Eskilstunakista

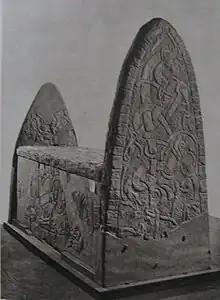
Eskilstunakista. This coffin, dated to the later half of the 11'th century, executed by the stonemason Näsbjörn and the runestone carver Tove, is the source of the coffins' names. This coffin which was found in 1912 in Eskilstuna is today in the Swedish History Museum.

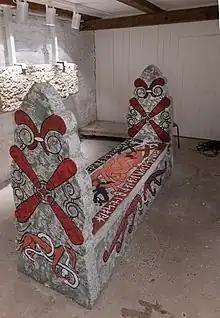
Reconstructed coffin in a small museum at Örberga kyrka.

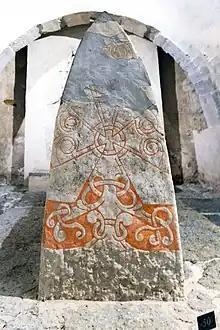
Reconstructed coffin, in the ma, in the storehouse of Vreta kloster.

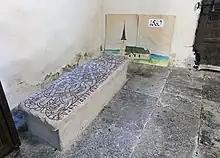
Stone lid of Eskilsunakista 02, church of Östra Skrukeby

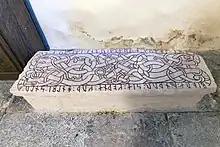
Stone lid of Eskilsunakista 01, church Östra Skrukeby

Eskilstunakista ("Eskiltuna coffin") is a Swedish term for early Christian grave monuments found in Sweden, influenced by the Anglo-Saxon tradition where venerated persons were buried in a specially designed stone coffin. Eskilstuna coffins were on the other hand never intended for the remains of the deceased, but was constructed on top of the burial site. The coffins consist of five ornamental stone slabs; two side slabs, two gable slabs, and a lid slab. The name originates from the first complete coffin found in Eskilstuna; later other fragments and slabs of the same kind have been identifiers as Eskilstuna coffins.